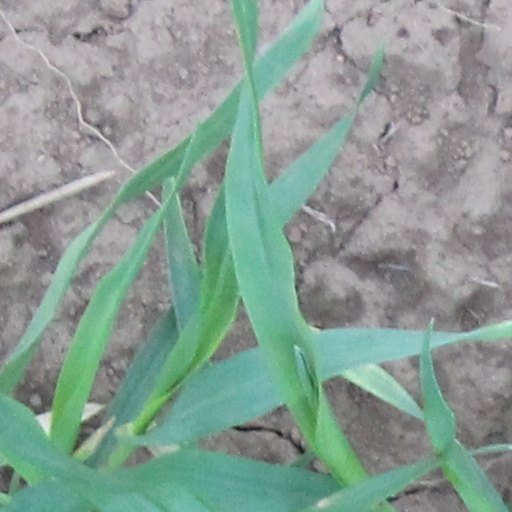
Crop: wheat